Mysłowice

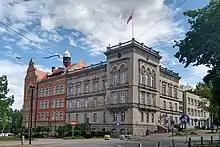
Mysłowice town hall

Mysłowice is one of the oldest cities in Upper Silesia. Located at the confluence of the White and Black Przemsza rivers, it is situated on an important trading route from Wrocław to Kraków. The earliest traces of the modern settlement date back to the 11th and 12th century, when it was part of Piast-ruled Poland. The first mention of a parish priest is found in a document from 1306. In 1360, Mysłowice was already referred to as a town. The previously existing village was granted city rights around 1260.